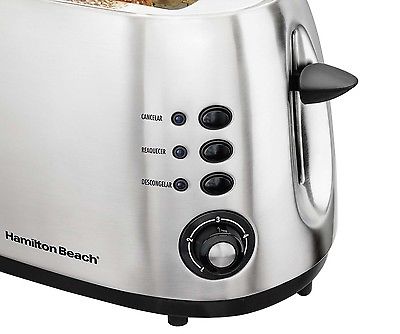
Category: toaster